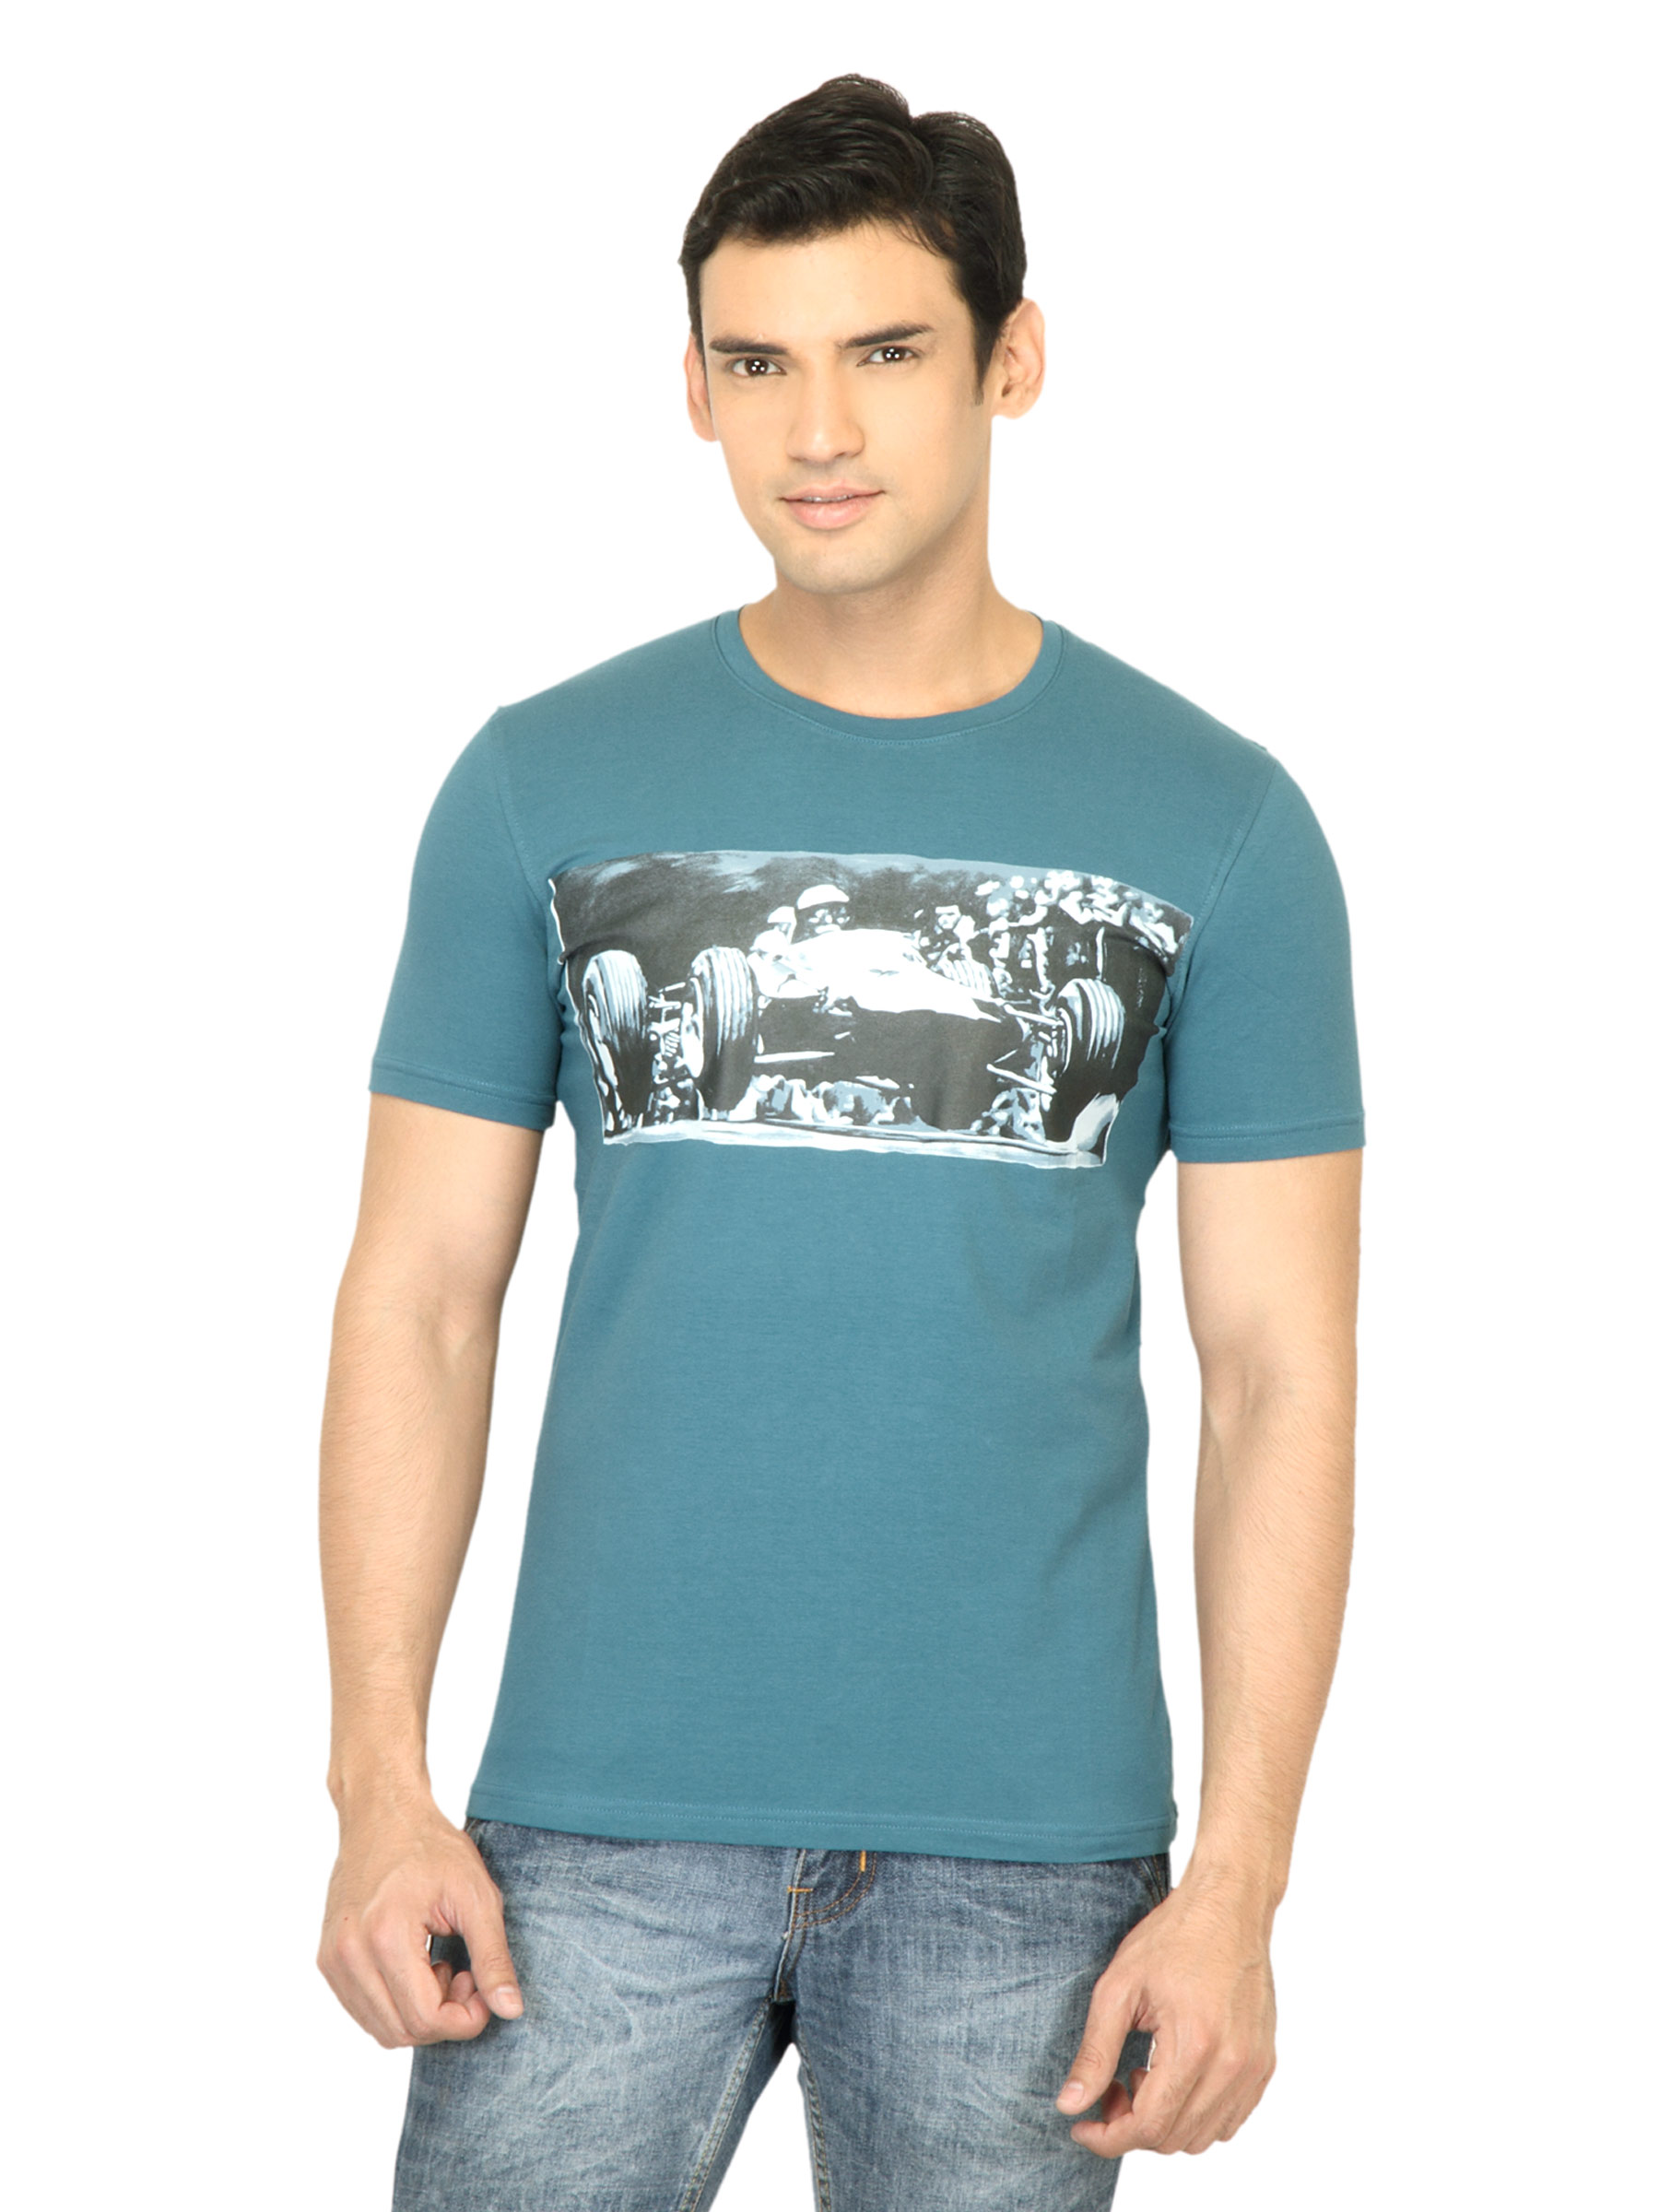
United Colors of Benetton Men Printed Blue Tshirt
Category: Apparel / Topwear / Tshirts
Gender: Men
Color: Blue
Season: Summer 2011
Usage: Casual